Aaron Ashmore

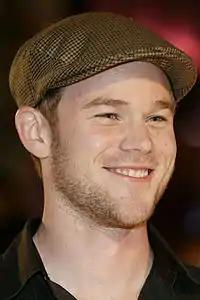
Ashmore in September 2007

Aaron Ashmore made his first notable screen appearance in 2004, starring as Canadian teenager Marc Hall in the TV movie "". Around the same time, he appeared in Canadian TV films such as "Safe" and "A Bear Named Winnie", and had guest spots on series like "The Eleventh Hour", "The West Wing", and "1-800-Missing". From 2004 to 2005, he had a recurring role on "Veronica Mars", portraying Troy Vandegraff. These early roles established Ashmore in Canadian TV and genre dramas.